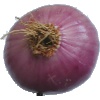
Label: Onion Red Peeled 1